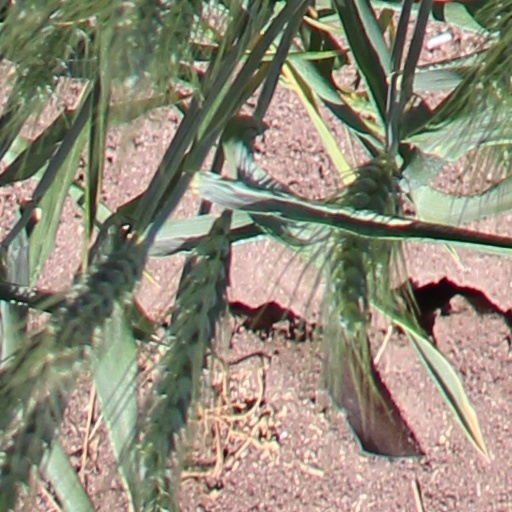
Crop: wheat